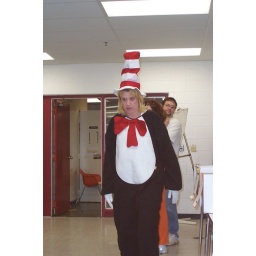
The cat in the hat